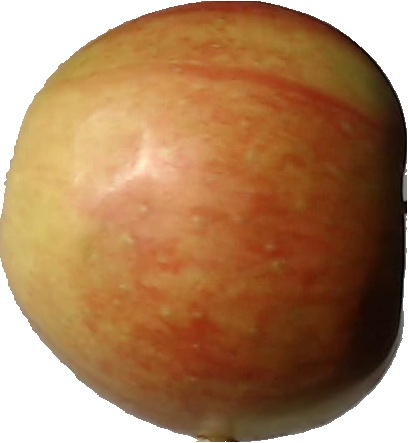
Label: apple_red_2